Jerry Stiller

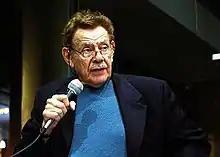
Stiller at a book reading for "Festivus" in New York City in 2005

Stiller wrote the foreword to the 2005 book "Festivus: The Holiday for the Rest of Us" by Allen Salkin. The book discussed Festivus, the fictional holiday promulgated by Stiller's "Seinfeld" character Frank Costanza.